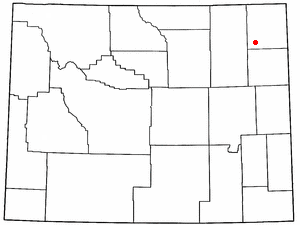
La ville américaine de Moorcroft est située dans le comté de Crook, dans l’État du Wyoming. Sa population s’élevait à 1 009 habitants lors du recensement de 2010.